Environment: real
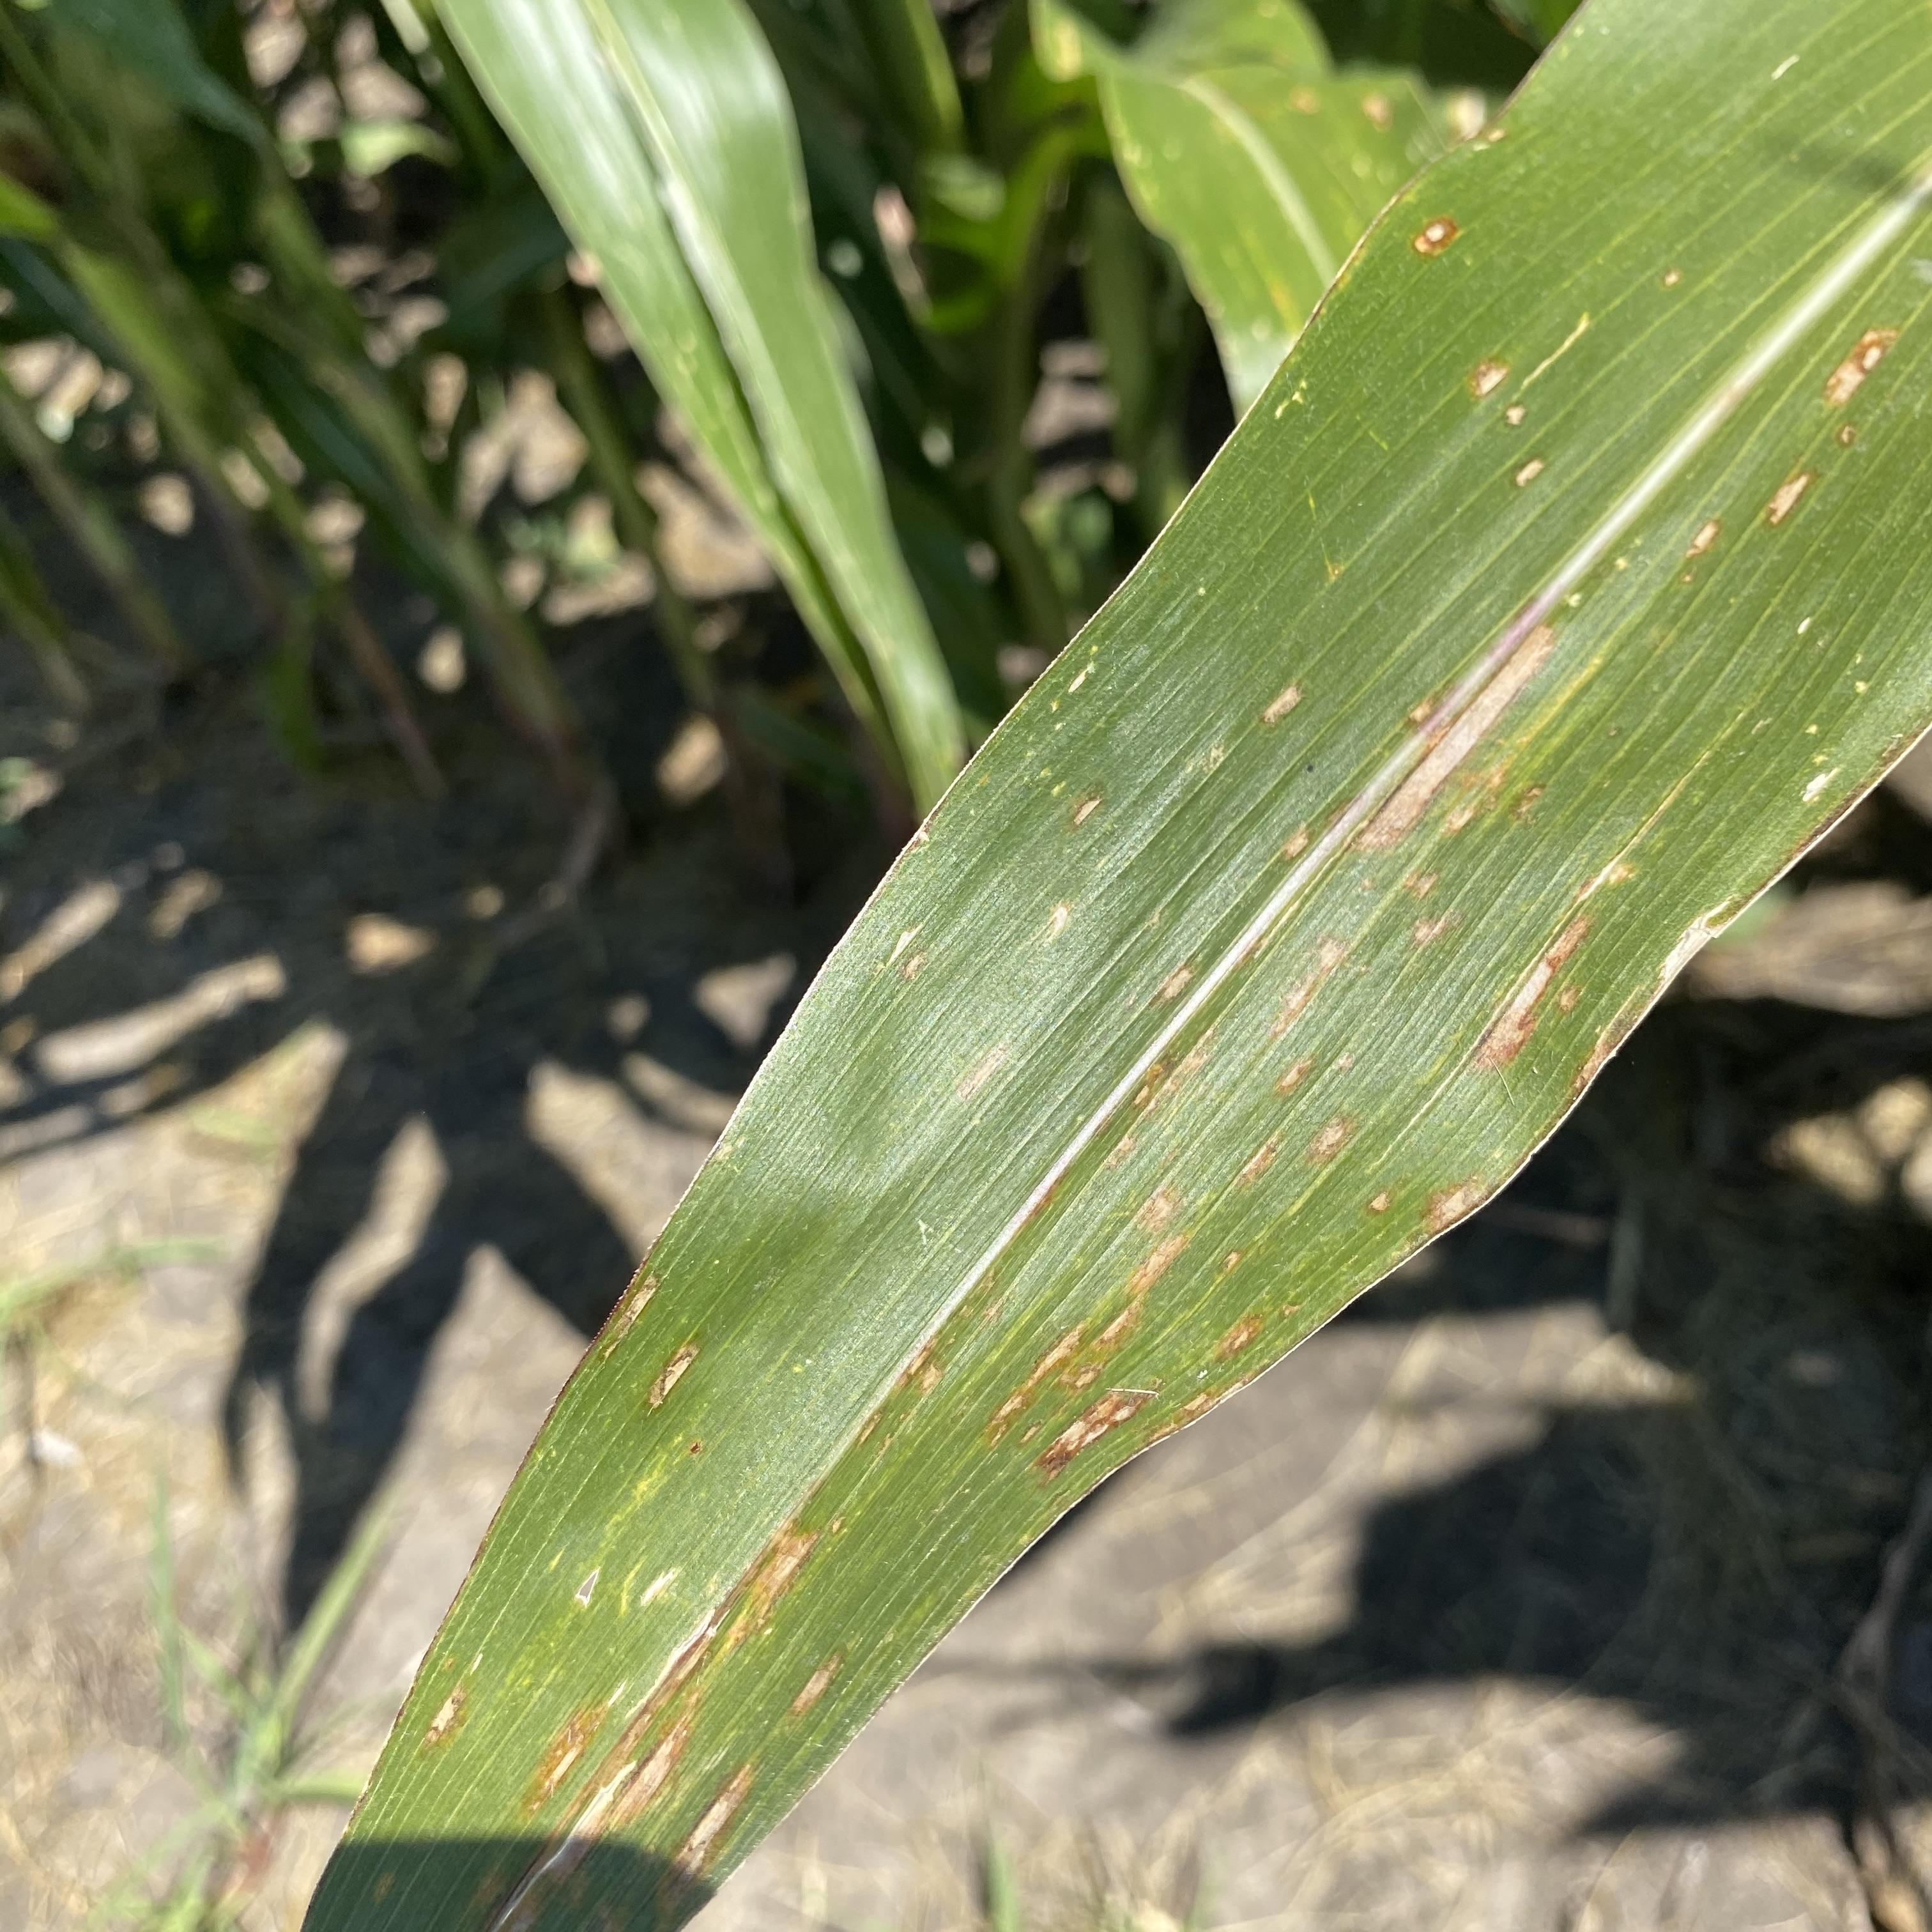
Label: gray_leaf_spot